Hominid (novel)

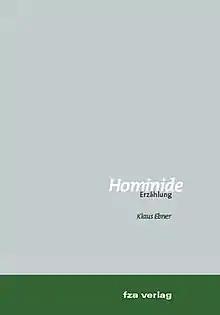
Book cover

Hominid is a short novel by Austrian writer Klaus Ebner. Taking place millions of years ago, it is a fictional story of a band of extinct hominids who inhabit Central Africa. Referencing the seven days of biblical Creation, the novel takes place in seven days. As the protagonist Pitar leads his band to civilization, tension arises between the clan leader Costello and his rival Re. Over the course of the story, Pitar invents tools, discovers the use of fire, and falls in love with Maluma. The seventh day marks a turning point in the storyline, as the members of the band separate from one another.